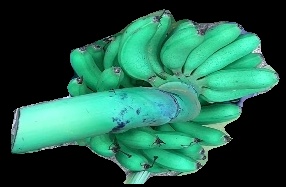
Variety: rasbale
Grade: grade1